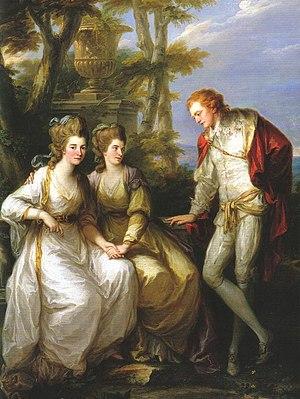
Georgiana Cavendish, duchesse de Devonshire, née Georgiana Spencer fut une aristocrate anglaise célébrée pour sa beauté et son esprit.
Cette page fournit une liste chronologique de peintures d'Angelica Kauffmann.